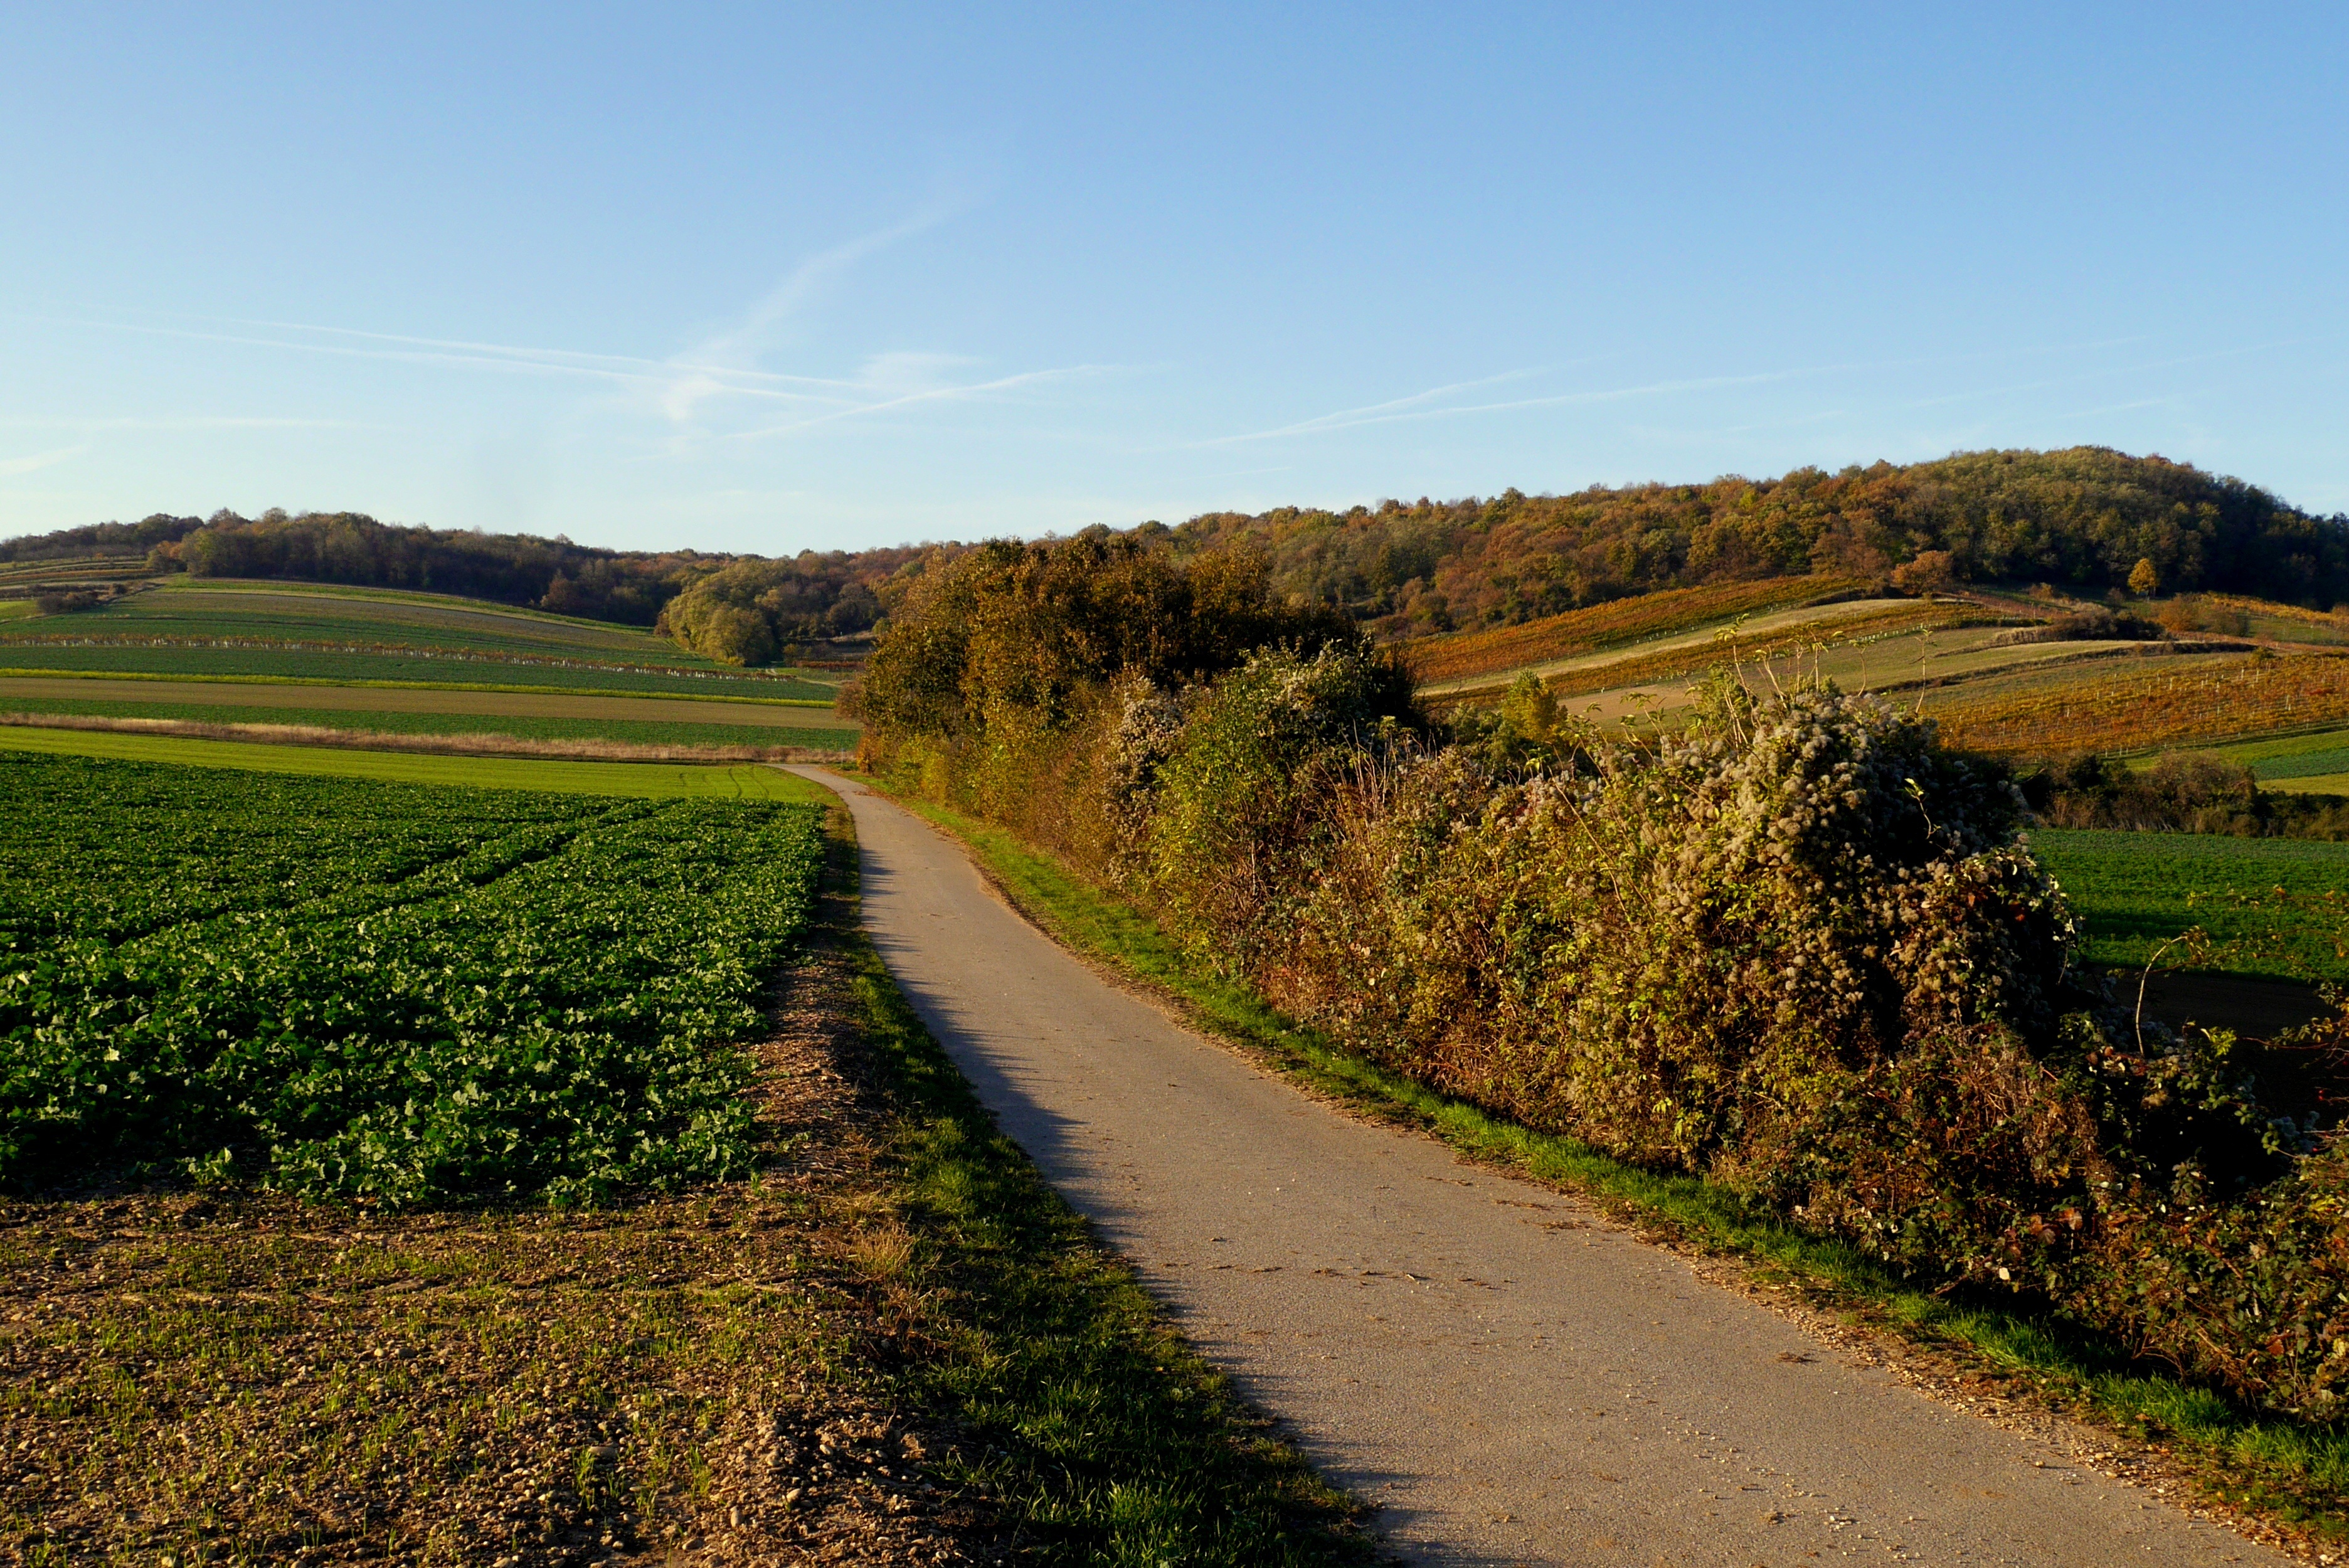
landscape, tree, path, grass, mountain, road, field, farm, meadow, prairie, hill, highway, valley, dirt road, autumn, soil, reservoir, agriculture, waterway, plain, austria, fields, grassland, infrastructure, plateau, ecosystem, rural area, burgenland, geographical feature